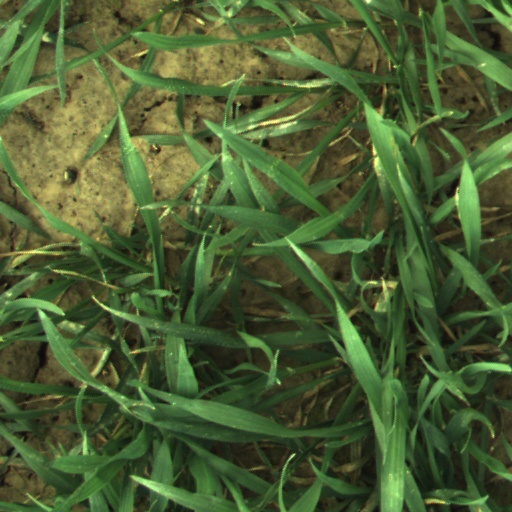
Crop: wheat